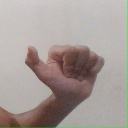
अक्षर: त